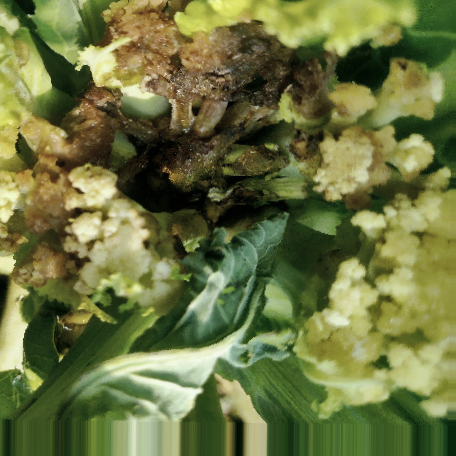
Label: Bacterial spot rot